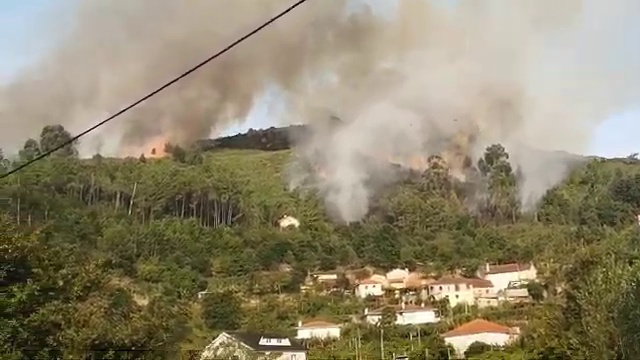
Fire: no
Smoke: yes